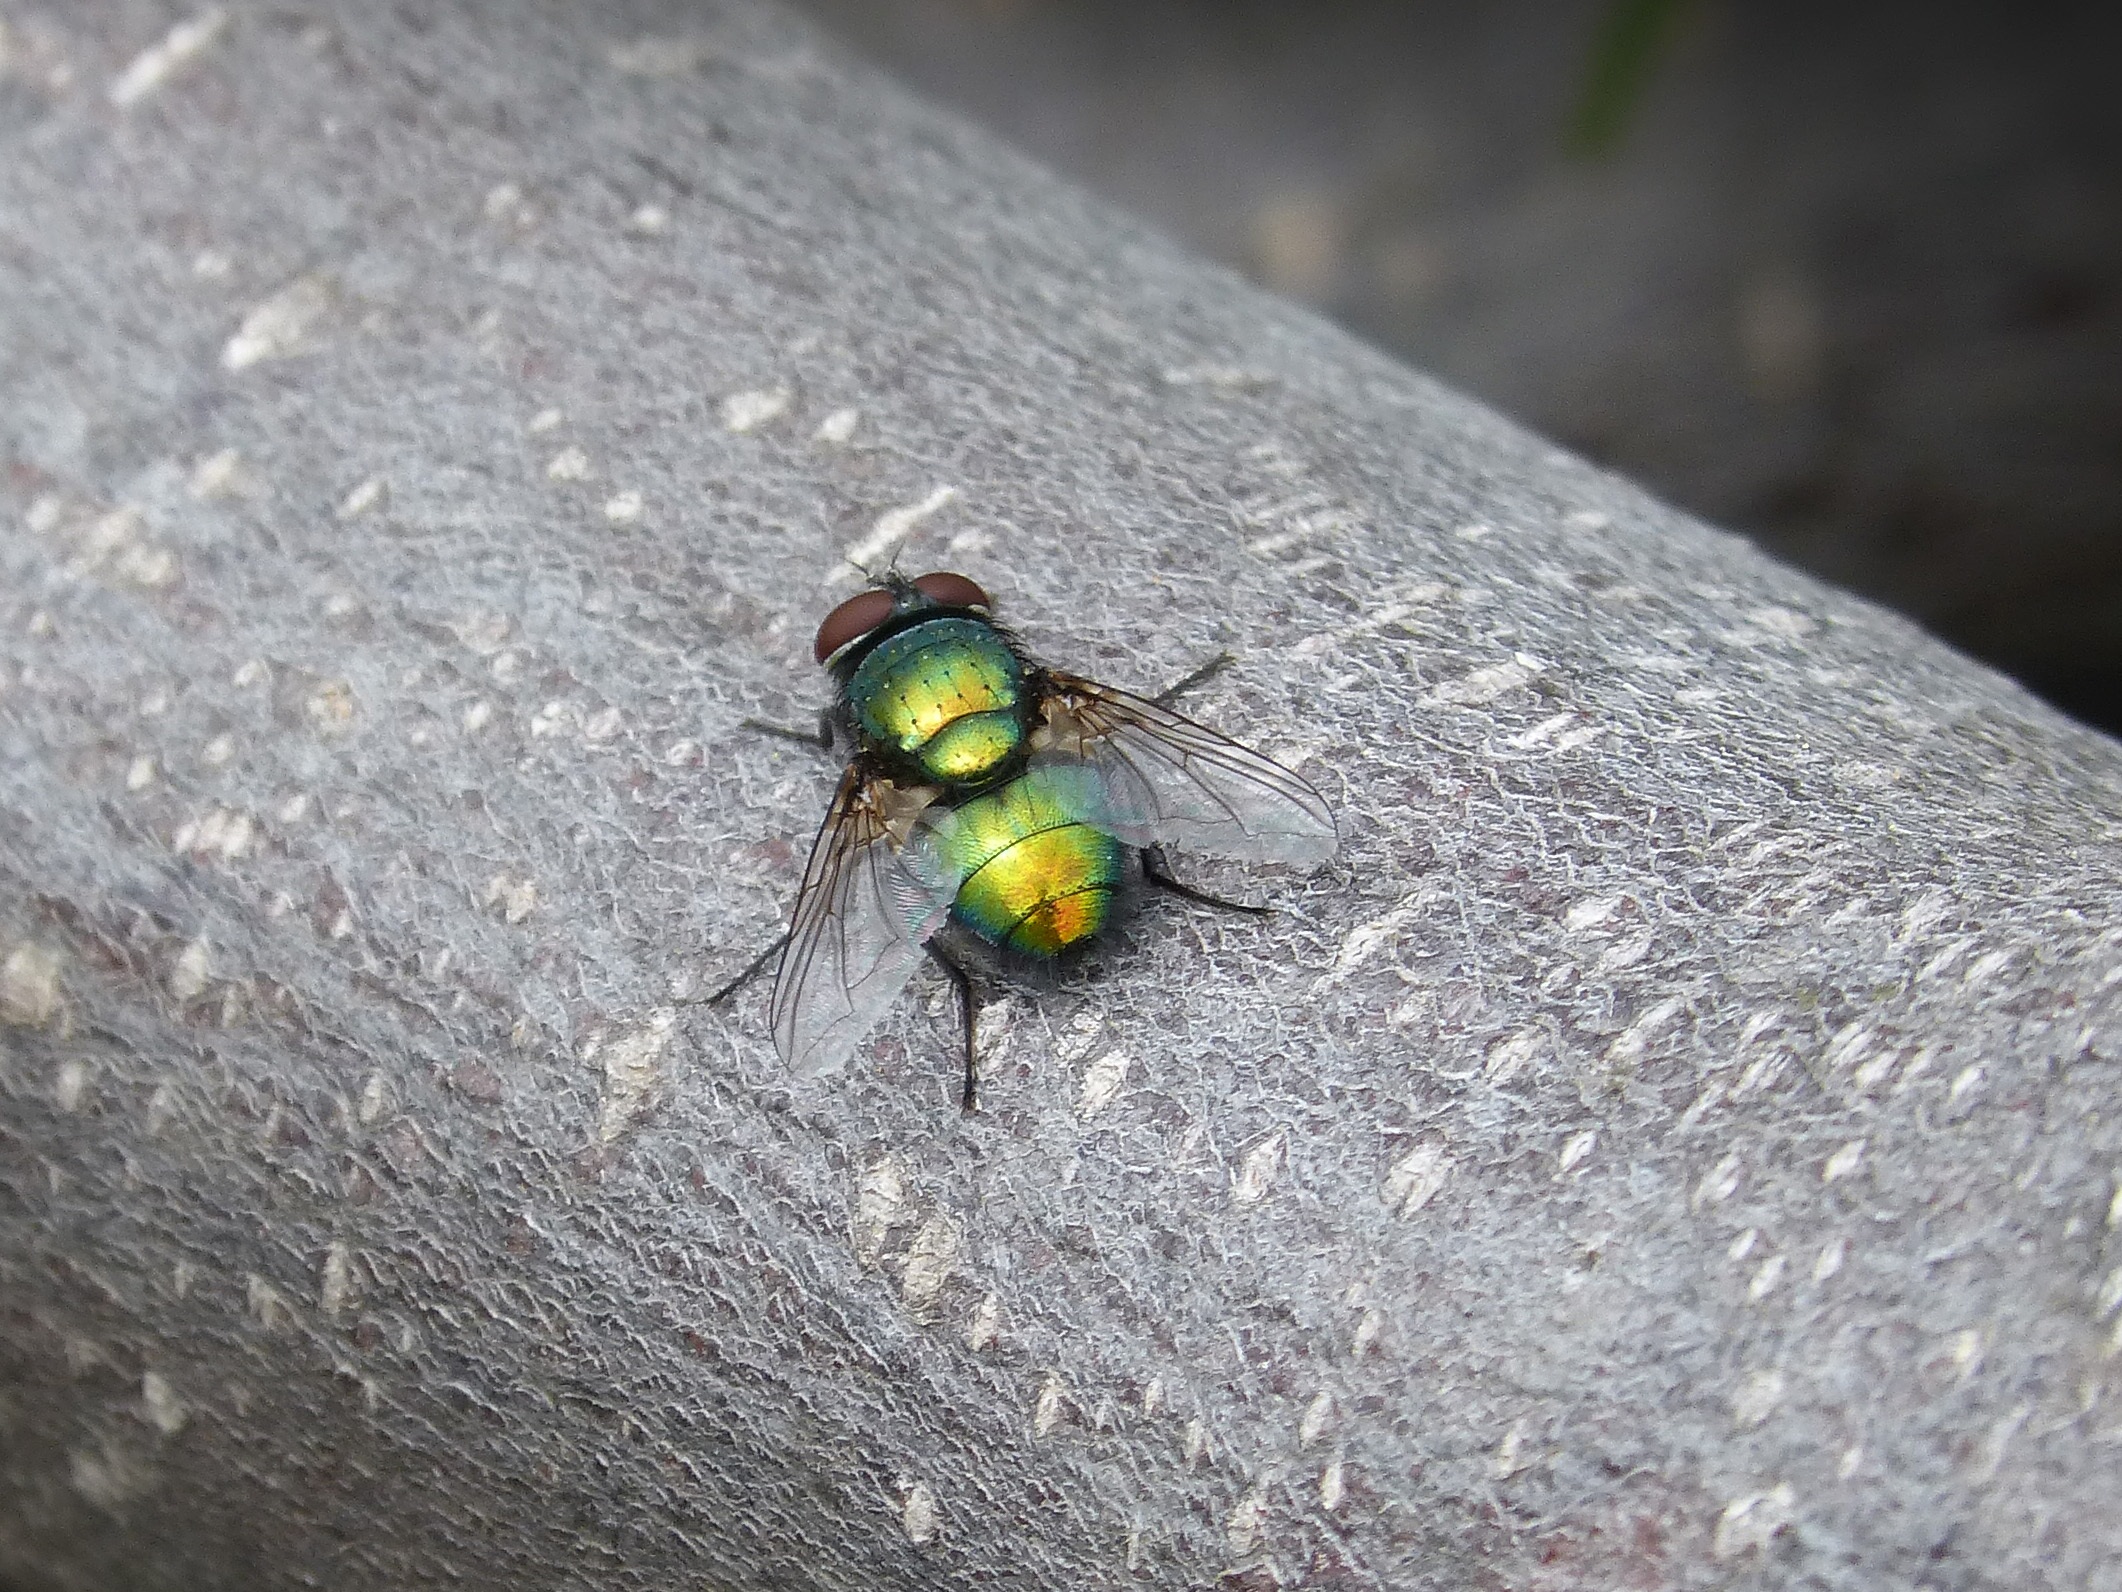
fly, wildlife, green, insect, fauna, invertebrate, close up, detail, wasp, pest, beetle, iridescent, macro photography, arthropod, greenfly, fly vironera, calliphora vicina, membrane winged insect